1965 in the Vietnam War

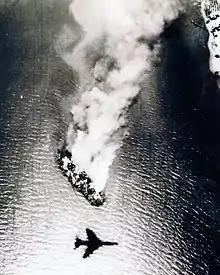
Post-strike reconnaissance of a burning Vietnam People's Navy torpedo boat, one of five destroyed by U.S. Navy jets on 28 April

Vice President of the United States Hubert Humphrey had dinner with the Ambassador of the Soviet Union Anatoly Dobrynin in Washington. Dobrynin asked why the U.S. bombed North Vietnam while the USSR Premier Kosygin was visiting Hanoi. Dobrynin advised that the USSR was now committed to the support of North Vietnam, saying "We can't be a leader and stand by and ignore the bombing of the North Vietnamese."